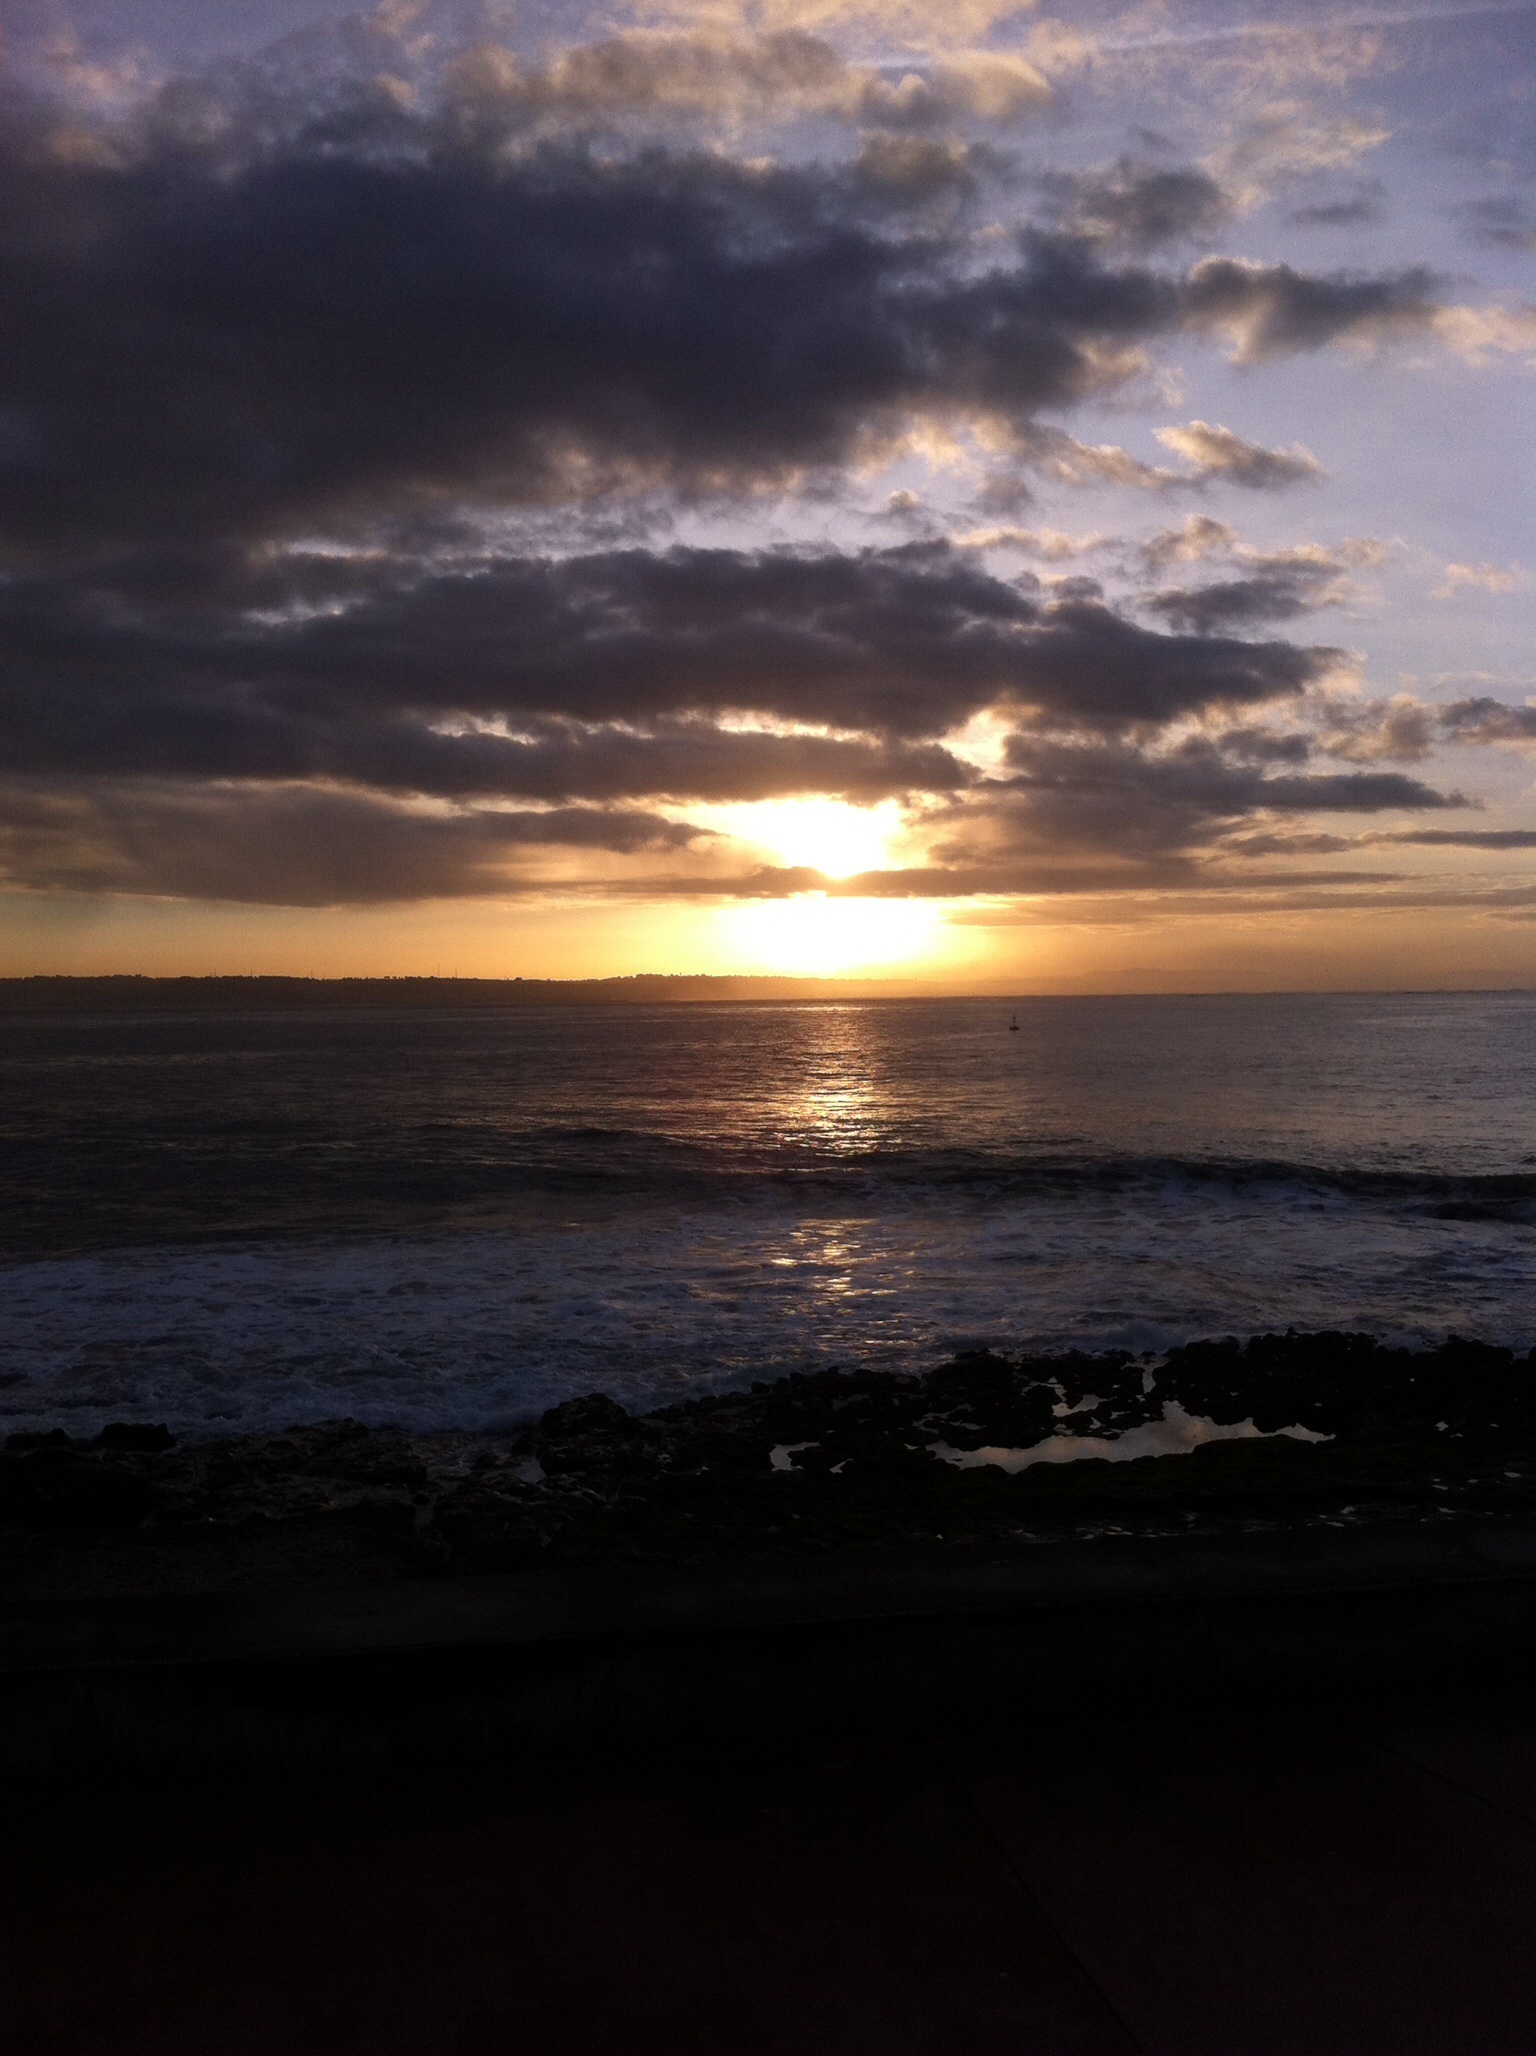
beach, sea, coast, sand, ocean, horizon, cloud, sky, sun, sunrise, sunset, sunlight, morning, shore, wave, dawn, atmosphere, dusk, evening, reflection, body of water, afterglow, oeiras, wind wave, inatel